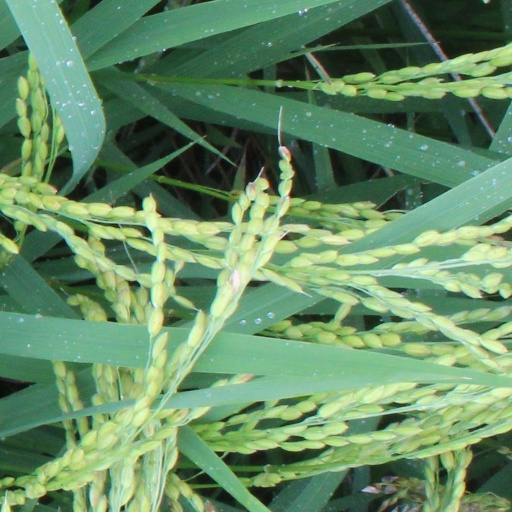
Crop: rice